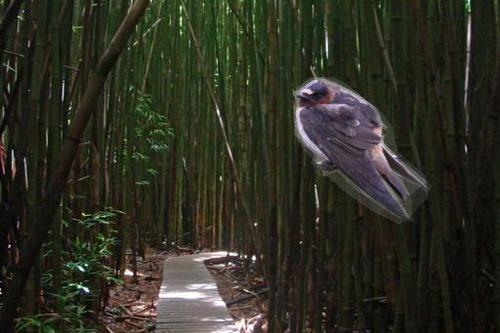
Bird species: Cliff_Swallow
Bird type: landbird
Background: land